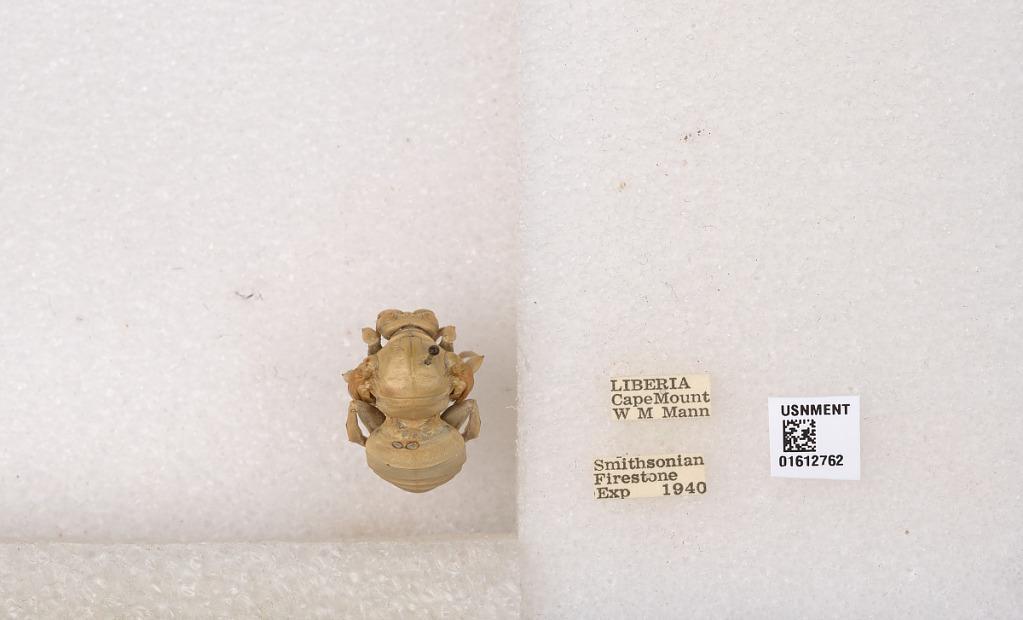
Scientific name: Xylocopa
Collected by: W. Mann
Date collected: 1940-1-1
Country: Liberia
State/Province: Grand Cape Mount
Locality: Cape Mount